Trevor Kincaid

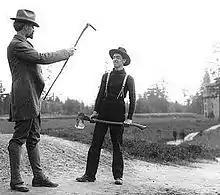
Edmond Meany (left) with Trevor Kincaid (right) in 1905

In 1901 Kincaid was hired as a lecturer in biology at the University of Washington. The following year he was promoted to assistant professor and made chairman of the university's newly created zoology department, a position he would continue to hold until his retirement 35 years later.